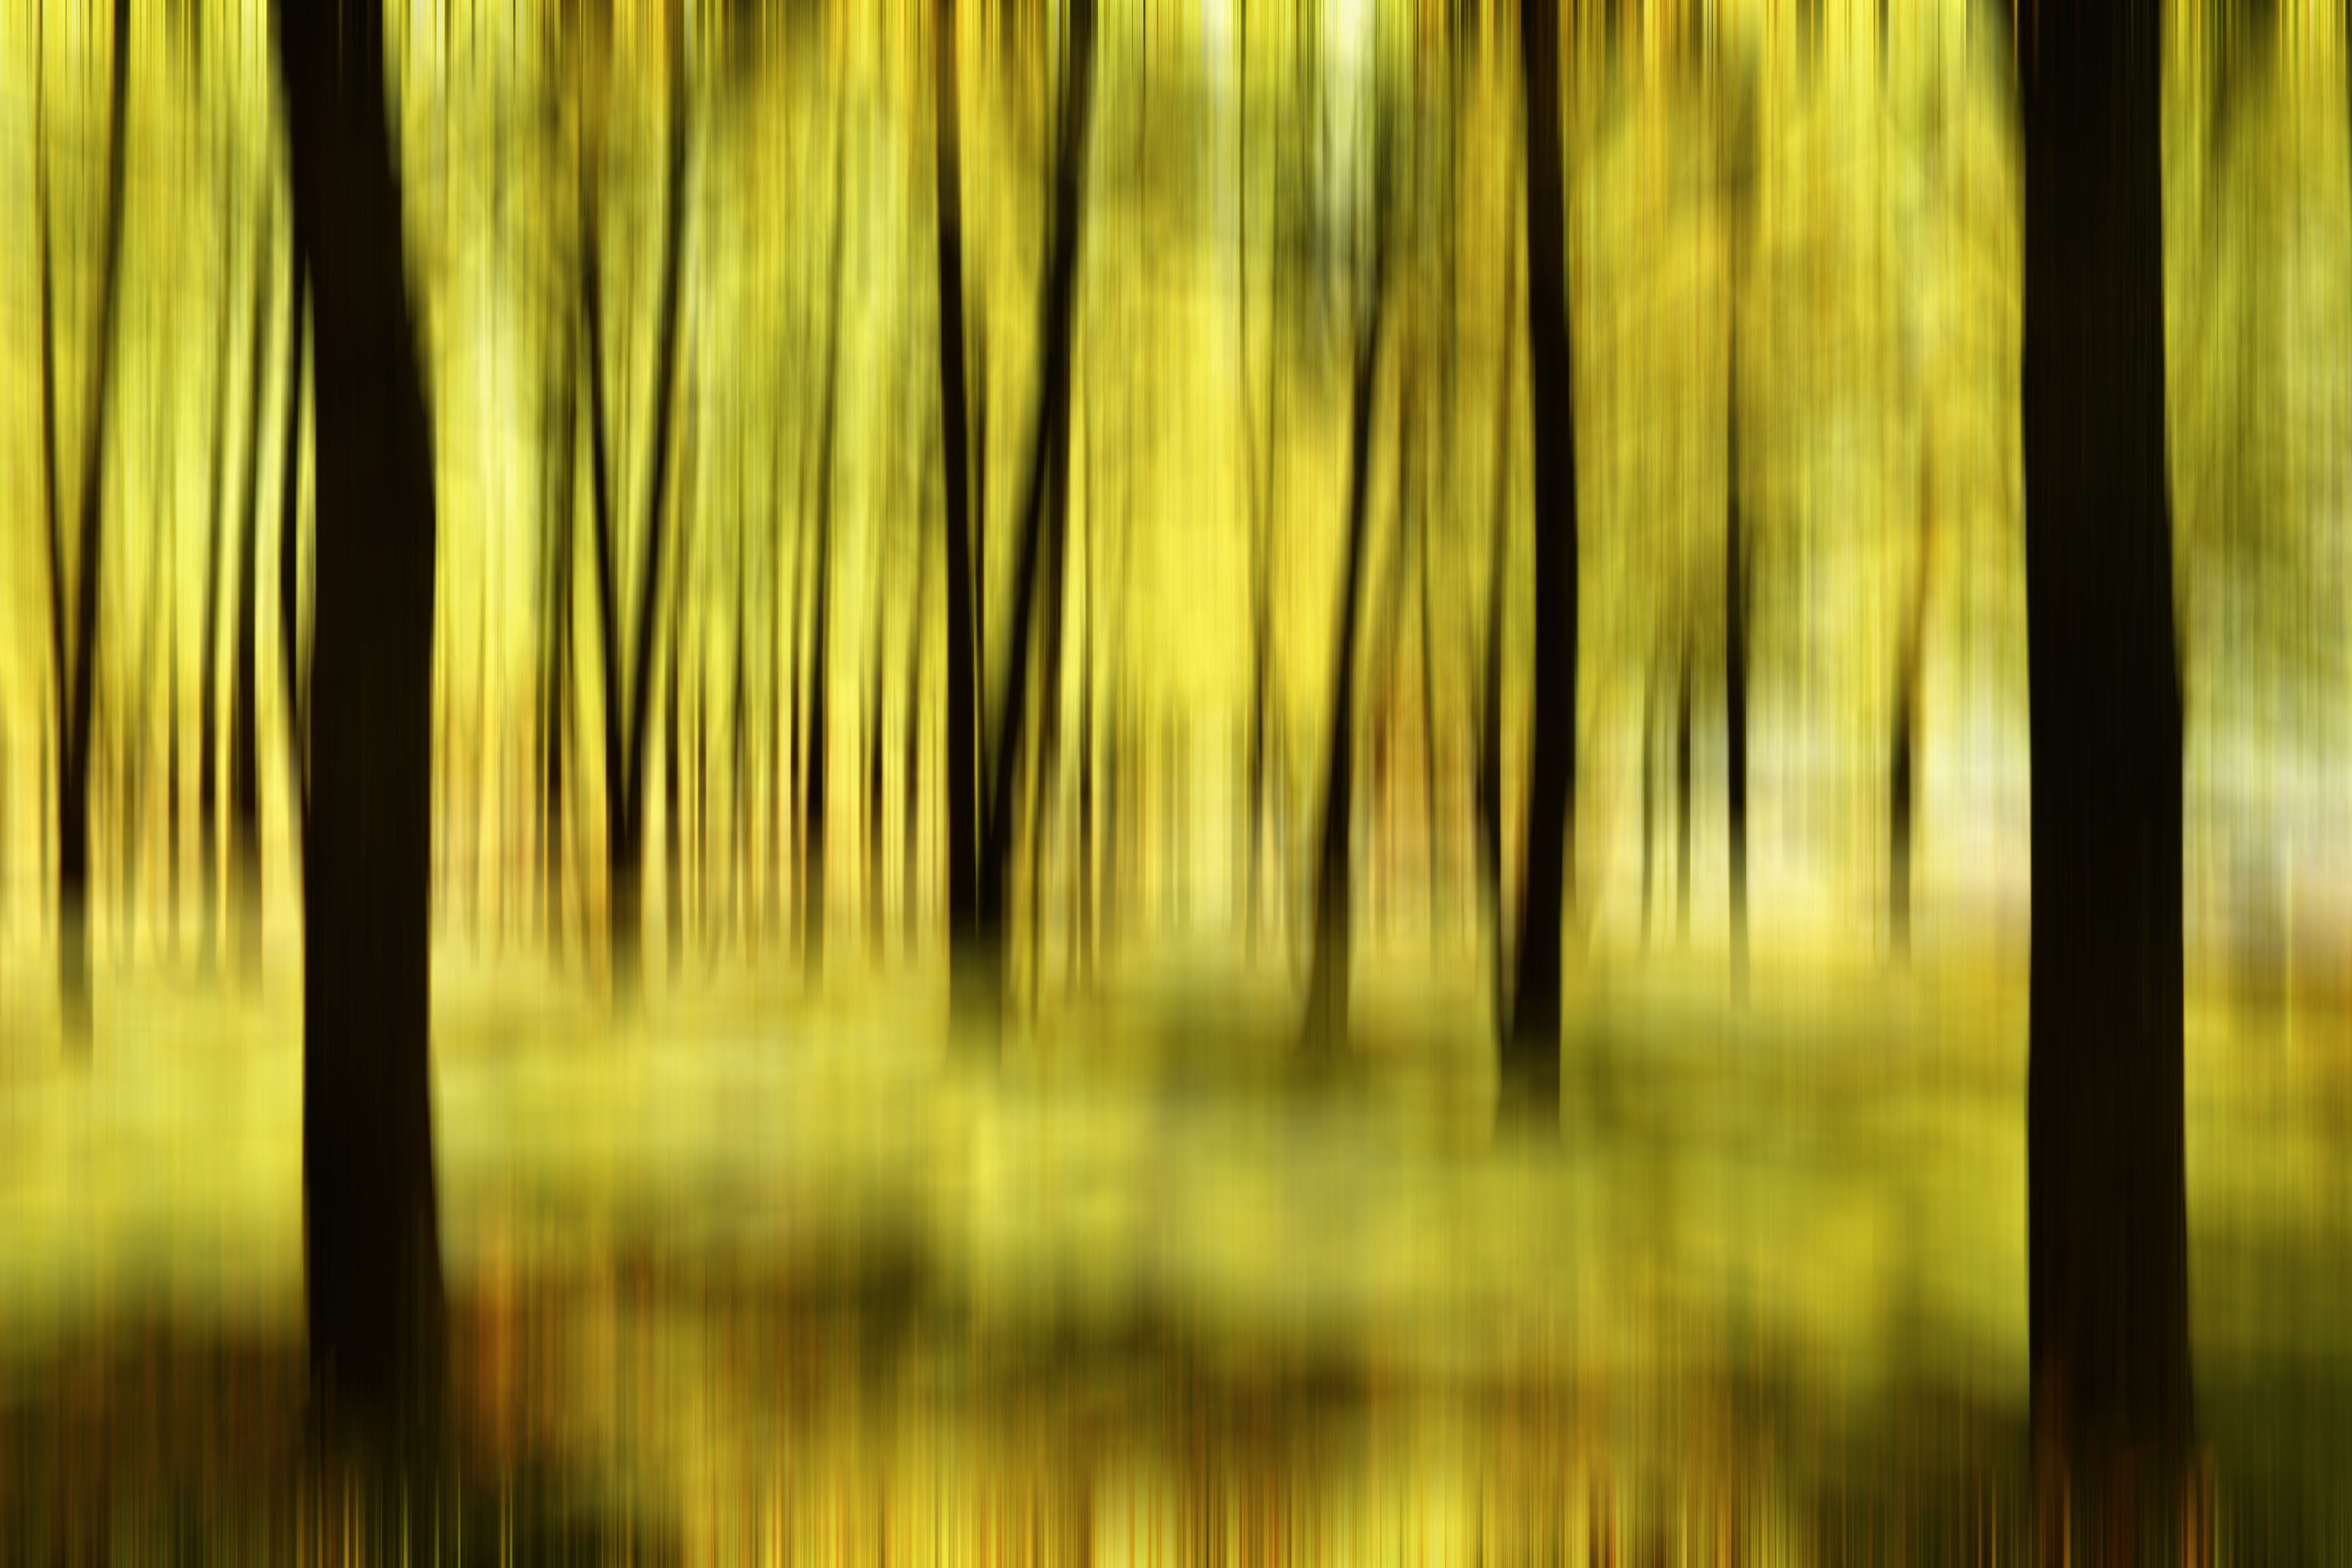
tree, water, nature, forest, grass, branch, light, plant, field, sunlight, morning, leaf, green, reflection, autumn, yellow, background, habitat, bamboo, macro photography, the tree, natural environment, atmospheric phenomenon, grass family, plant stem, computer wallpaper, fuzziness